Herbert Ingram

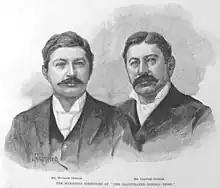
The managing directors of "The Illustrated London News", Herbert's sons William and Charles

Ingram moved back to London, and after discussing the matter with his friend, Mark Lemon, editor of "Punch", he decided to start his own magazine, "The Illustrated London News". The first edition appeared on 14 May 1842. Costing sixpence, the magazine had 16 pages and 32 woodcuts and targeted a broadly middle-class readership. It included pictures of the war in Afghanistan, a train crash in France, a steam boat explosion in Canada, and a fancy dress ball at Buckingham Palace. That pictorials were viewed as being as important as text for reporting was clear from the first issue, which stated that the aim was to bring within the public grasp "... the very form and presence of events as they transpire; and whatever the broad and palpable delineations of wood engraving can achieve, will now be brought to bear upon every subject which attracts the attention of mankind".